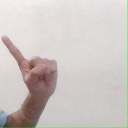
अक्षर: ए